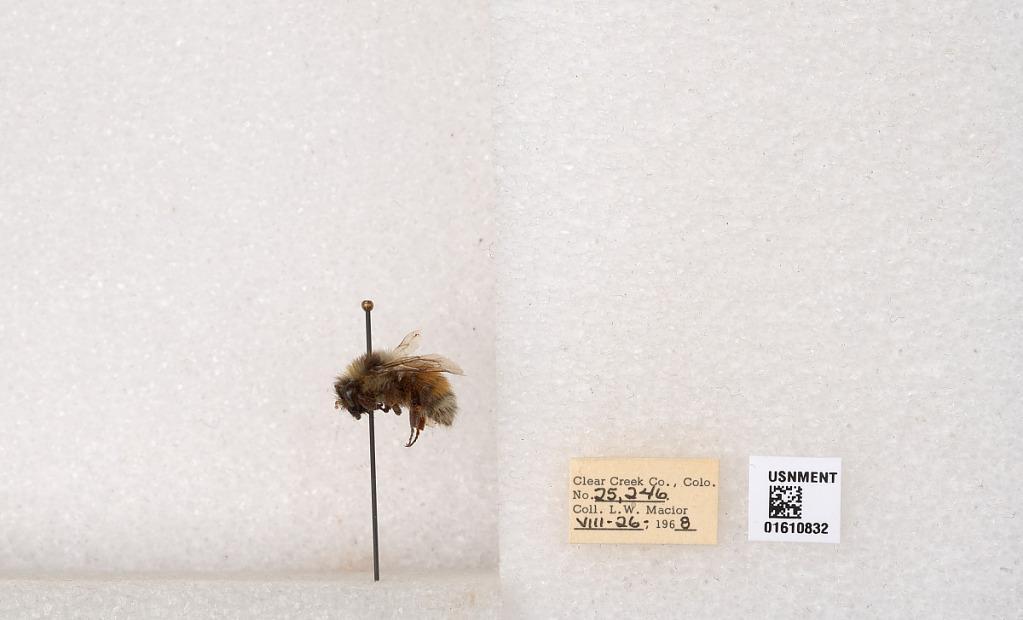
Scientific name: Bombus (Pyrobombus) sylvicola Kirby
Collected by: L. Macior
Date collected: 1968-8-26
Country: United States
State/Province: Colorado
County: Clear Creek
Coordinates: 39.6891, -105.644